Jean Henri Riesener

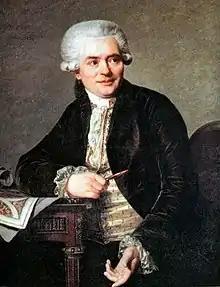
Portrait of Jean-Henri Riesener, seated at one of his writing tables, by Antoine Vestier, 1786 (Musée de Versailles).

Jean-Henri Riesener (4 July 1734 – 6 January 1806) was a famous German "ébéniste" (cabinetmaker), working in Paris, whose work exemplified the early neoclassical "Louis XVI style".